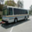
Label: bus